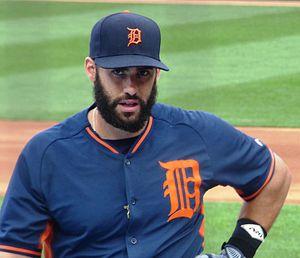
Julio Daniel Martinez est un joueur de champ extérieur et frappeur désigné des Red Sox de Boston de la Ligue majeure de baseball.